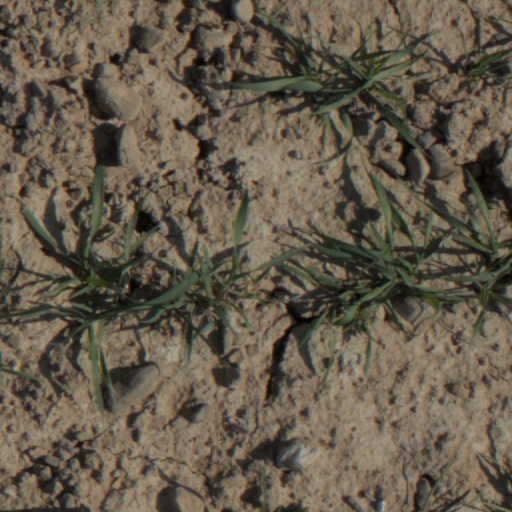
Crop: wheat